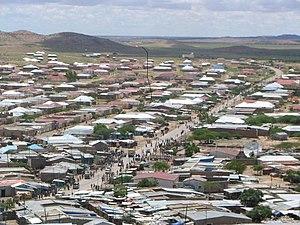
Las Anod est la capitale administrative de la province de Sool, en Somalie du nord.